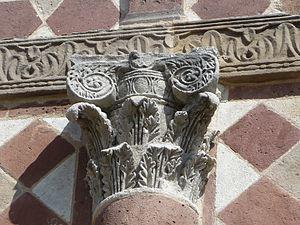
L’architecture carolingienne se développe du milieu du VIIIᵉ siècle à la fin du Xᵉ siècle à partir de références paléo-chrétiennes avec la renaissance carolingienne. Elle marque en Occident un renouveau artistique dans un cadre chrétien qui se structure et où le monachisme est théorisé. L'architecture carolingienne représente la formulation concrète d'une pensée et de sa fonction. L'organisation des structures des plans romans vient très directement de l'élaboration de l'époque carolingienne et l'ordonnance des westwerks carolingiens puis ottoniens a préparé les façades de l'époque romane. Il nous reste cependant très peu de monuments et de vestiges de cette époque, la plupart ayant été remplacés par des monuments plus grands et plus récents de style roman et gothique mais les fouilles et les textes permettent des restitutions.